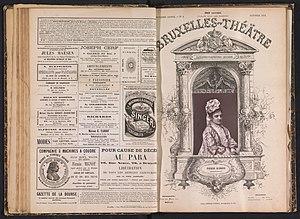
La Fille de Mᵐᵉ Angot est un opéra-comique en trois actes de Charles Lecocq, livret de Clairville, Paul Siraudin et Victor Koning, créé au théâtre des Fantaisies-Parisiennes de Bruxelles le 4 décembre 1872, puis à Paris aux Folies-Dramatiques le 21 février 1873.